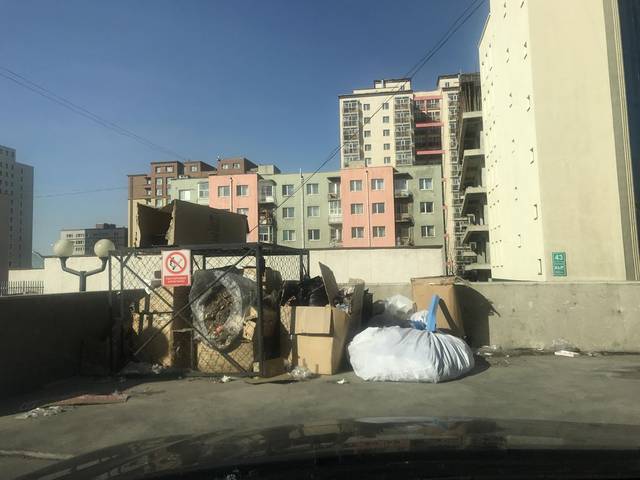
Region: Mongolia
Coordinates: 47.927, 106.936